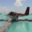
Label: airplane